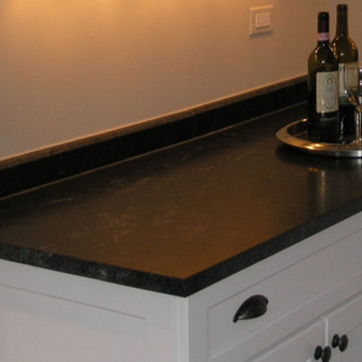
Material: polishedstone